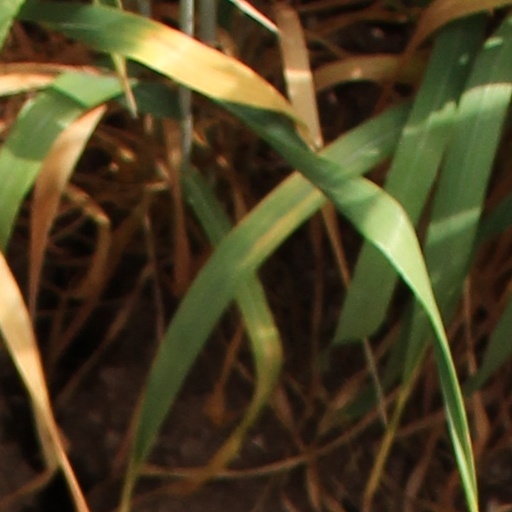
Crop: wheat